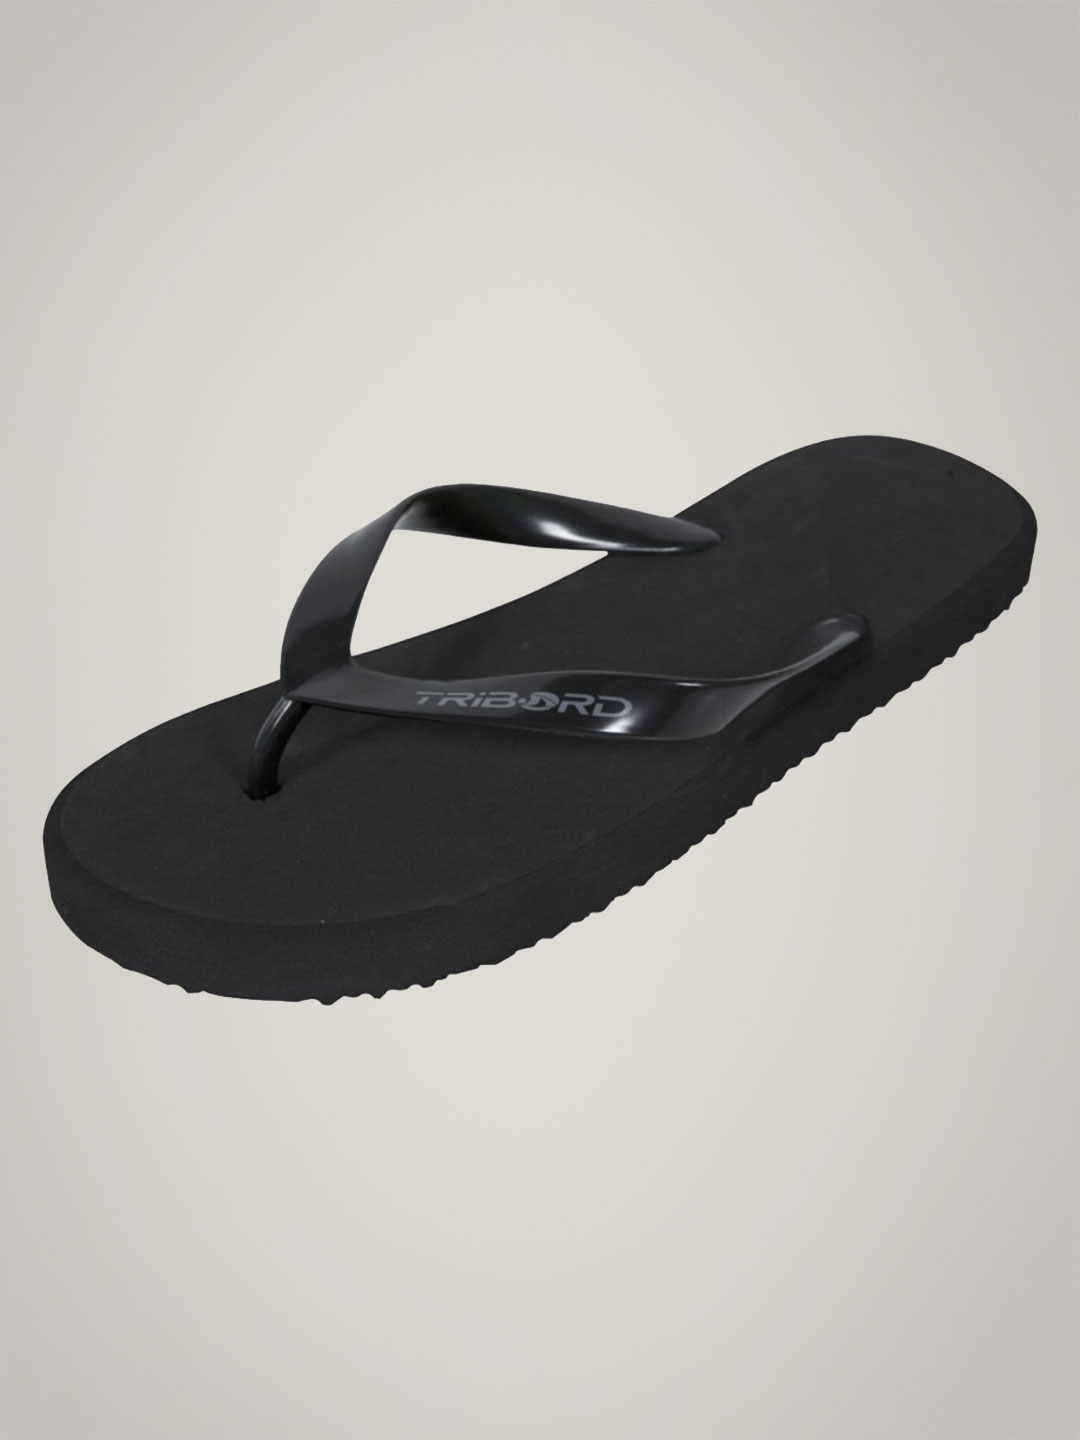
Tribord To 100 Basic Ss11
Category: Footwear / Flip Flops / Flip Flops
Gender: Unisex
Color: Black
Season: Summer 2011
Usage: Sports